History and culture of substituted amphetamines

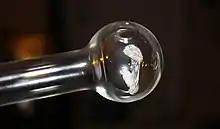
Base pipe used for smoking methamphetamine

Crystal methamphetamine (most commonly, colloquially known as "crystal meth" or "ice") and free base forms of amphetamine are sufficiently volatile substances and this allows them to be vaporized by high heat (i.e. using a lighter) and the fumes are inhaled (or "smoked") from glass paraphernalia known as base pipes (most commonly, colloquially referred to as "bubble", "bowl", "globe" or simply "pipe").